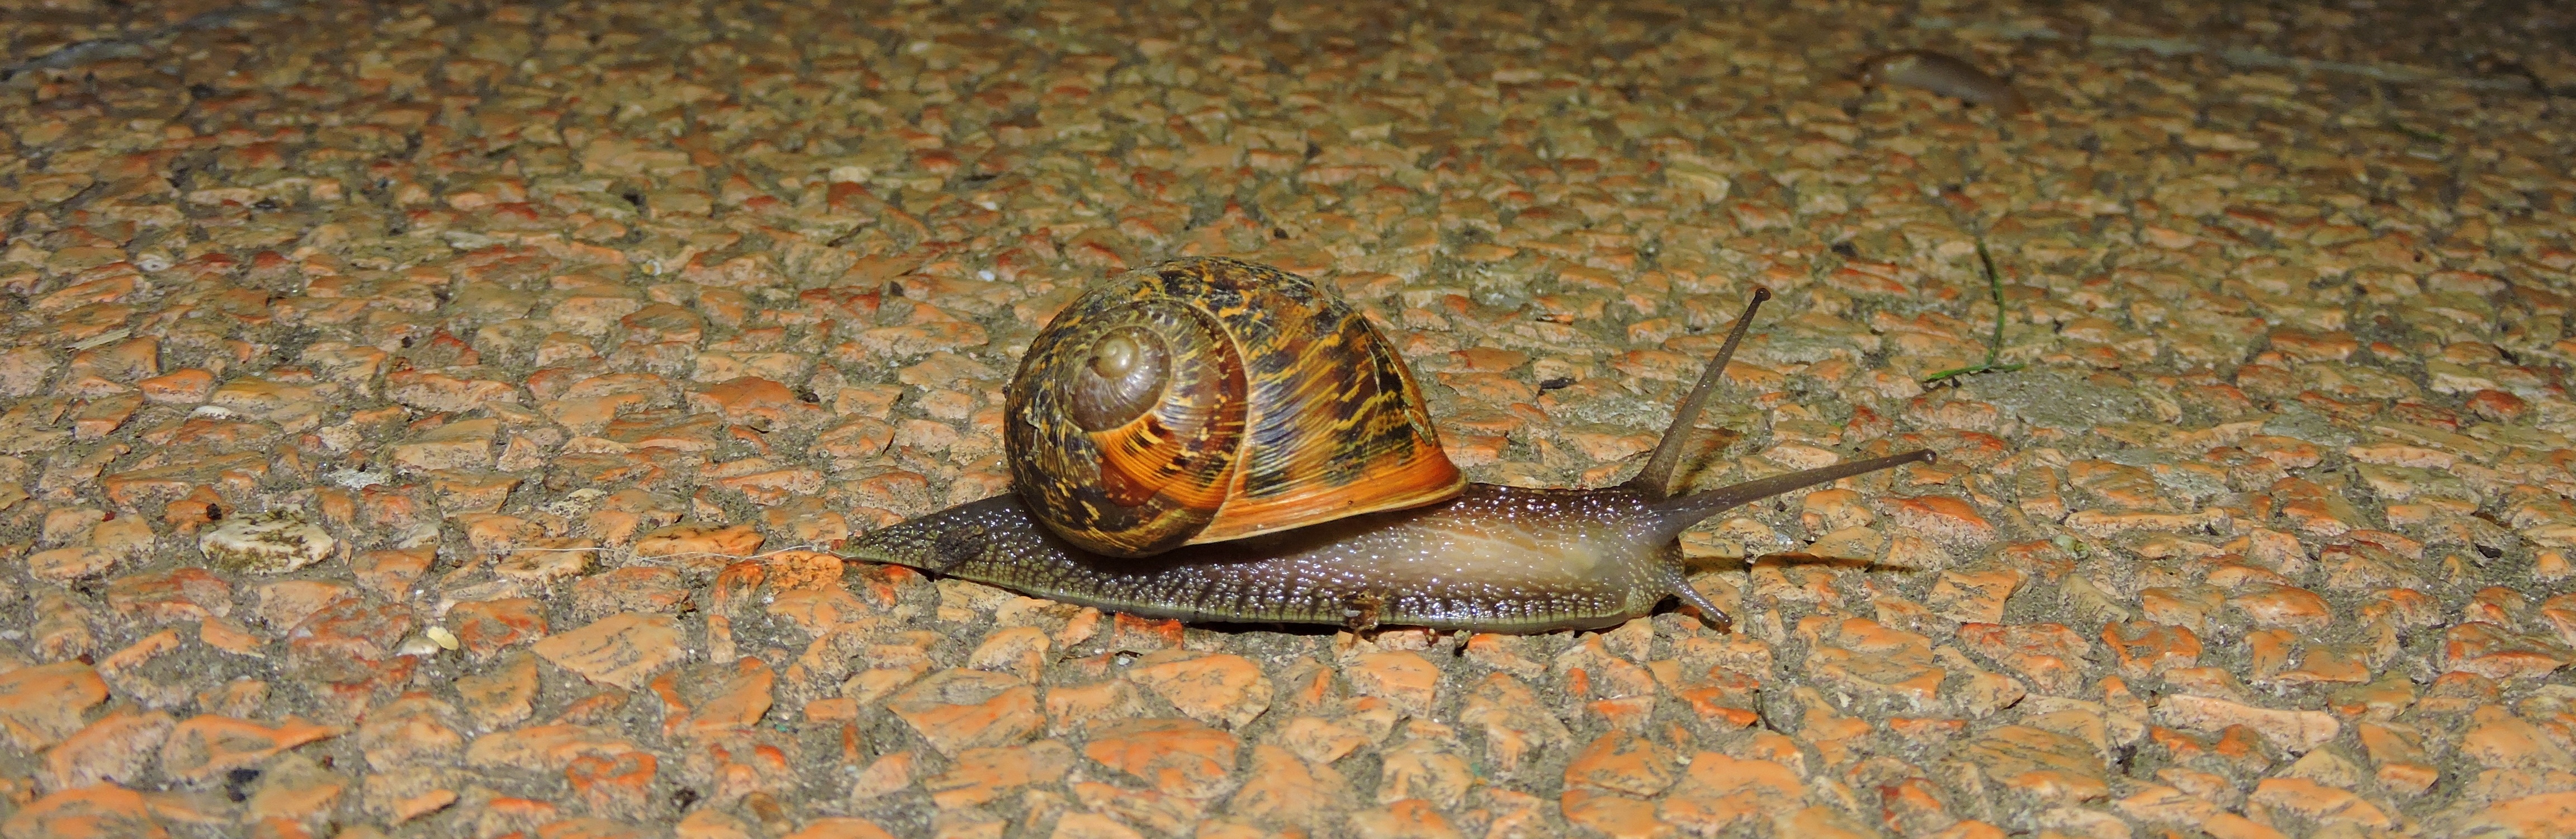
house, animal, wildlife, insect, seafood, fauna, invertebrate, crawl, snail, slimy, macro photography, snails and slugs